Fleur de Lys, St Albans

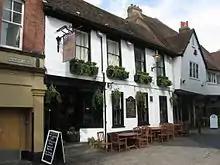
2004 photo showing a "fleur de lys" design on the pub sign

The Fleur de Lys (or Lis) was a public house in French Row, St Albans, Hertfordshire, England. The building has an C18th brick facade, but it dates from the Middle Ages and is listed grade II with Historic England. The building was refurbished and renamed The Snug in 2007, to become part of the Snug bar chain.